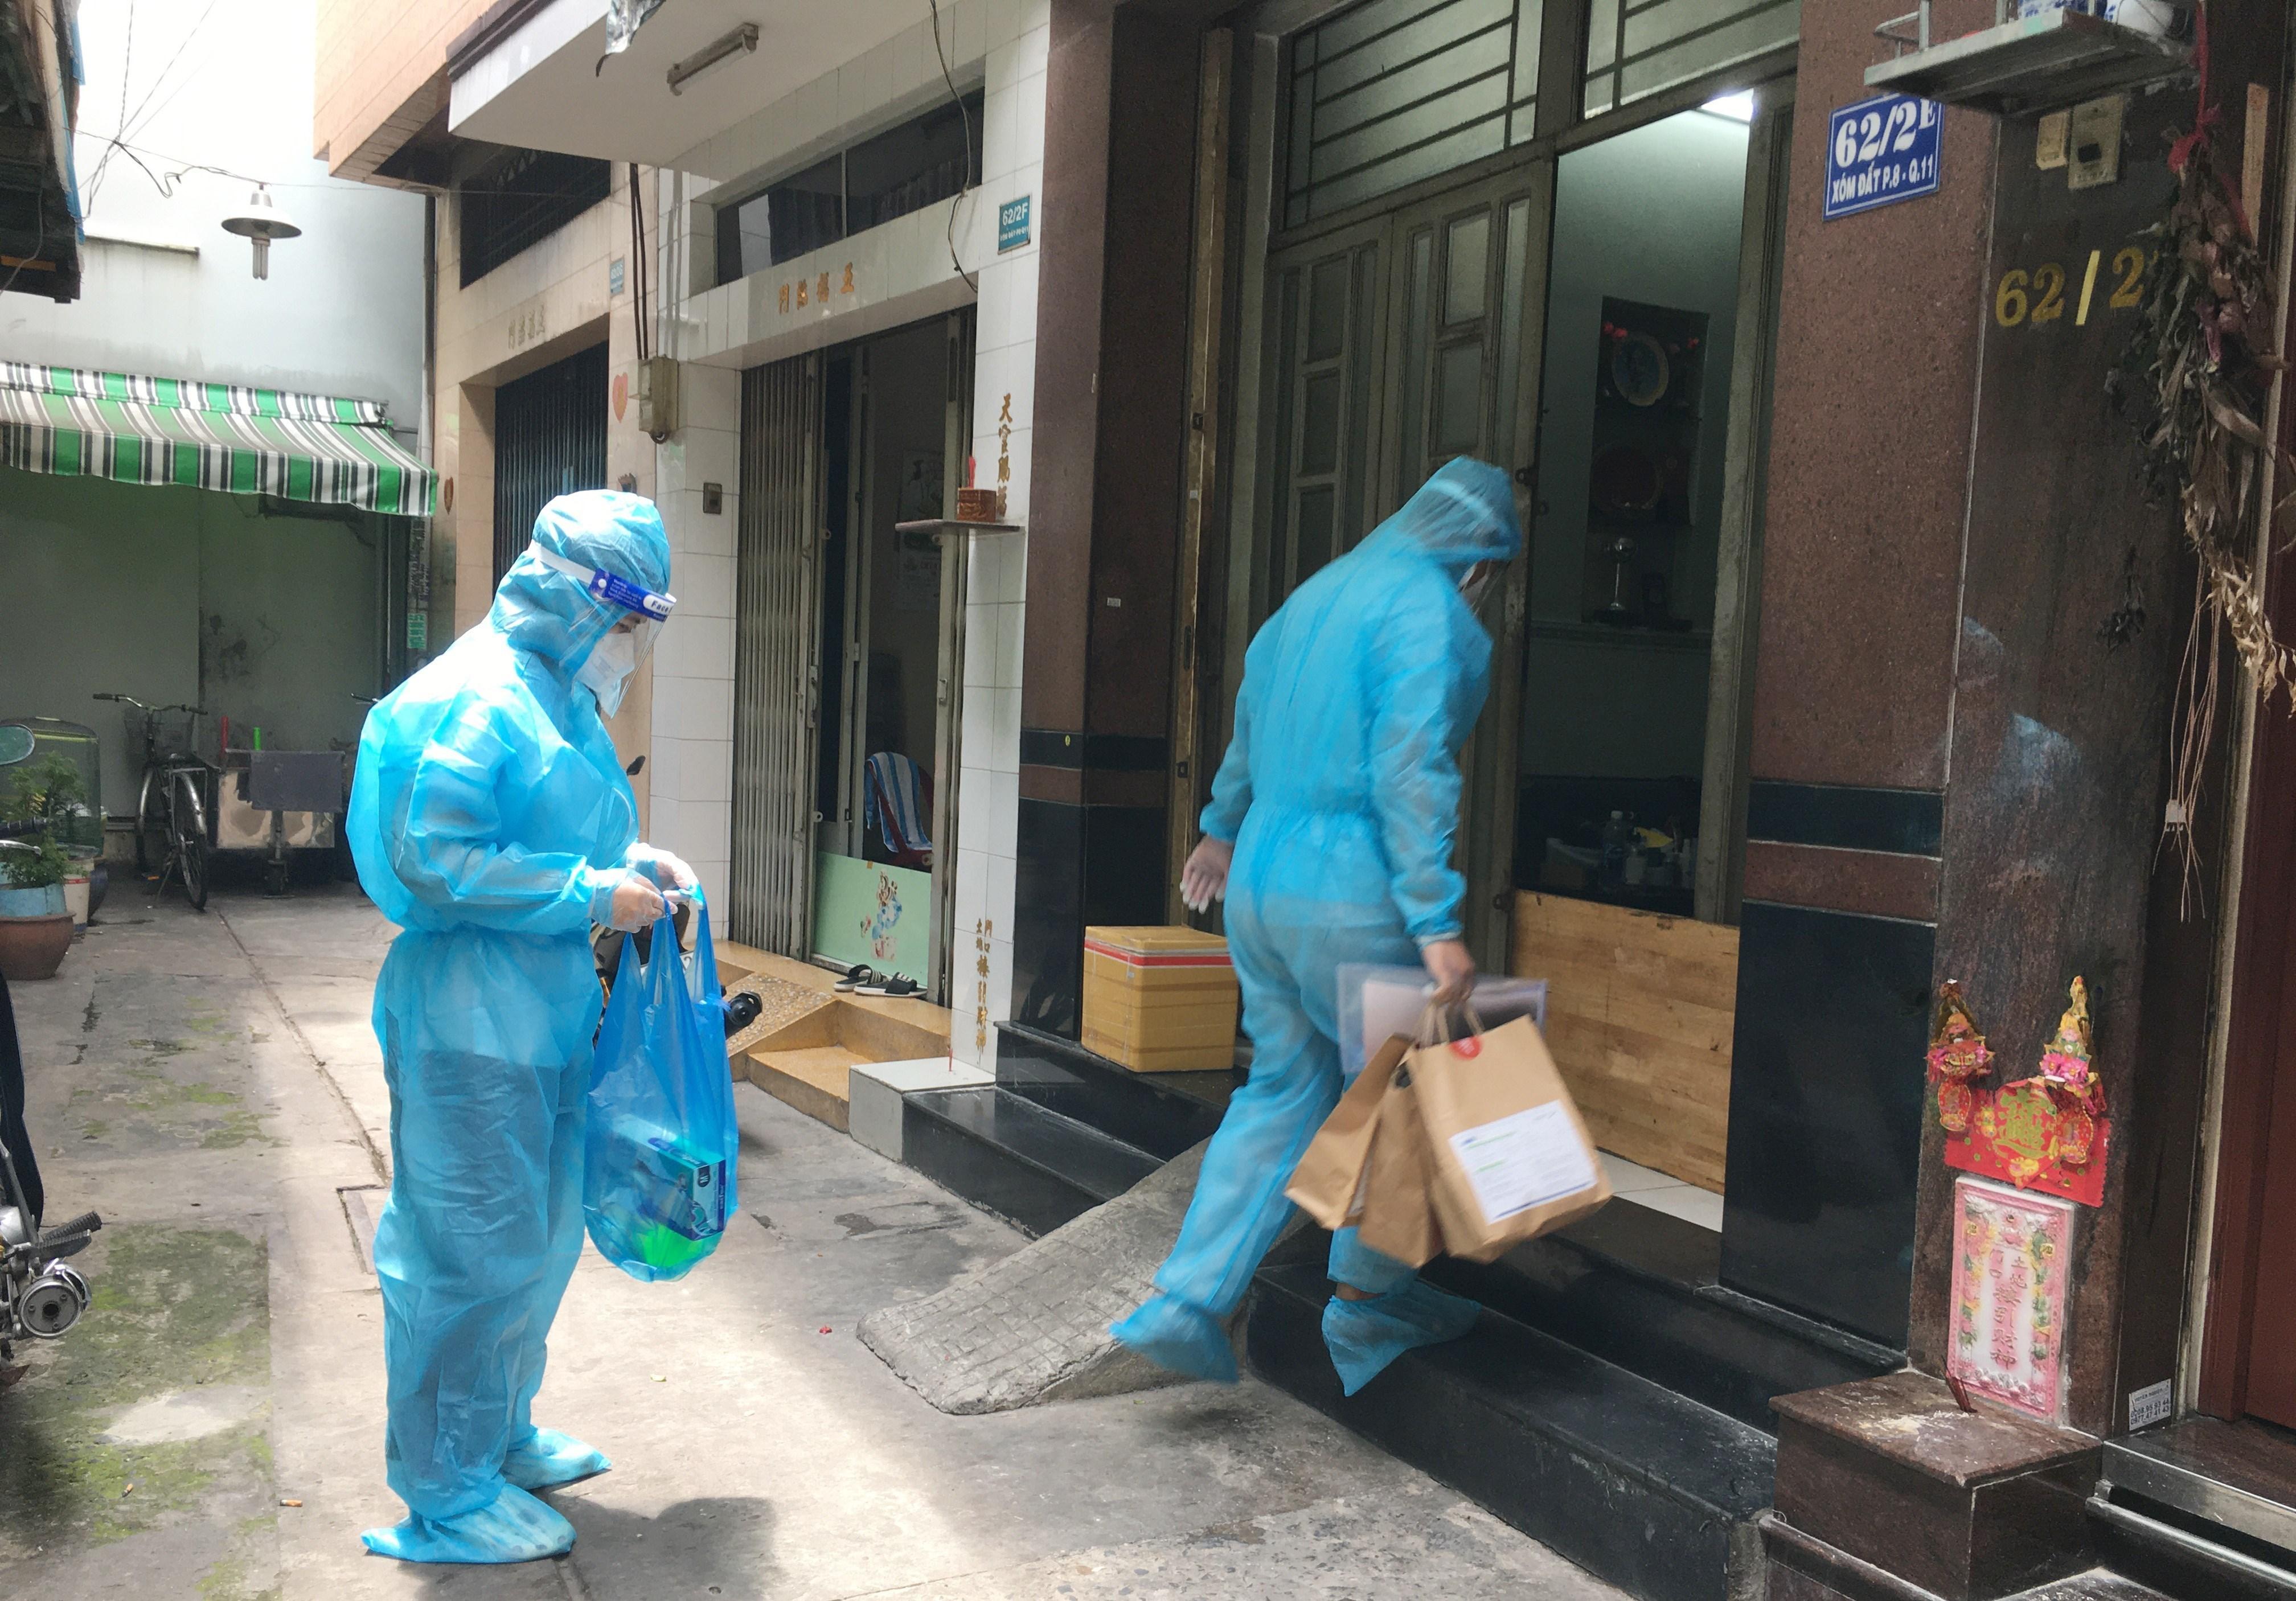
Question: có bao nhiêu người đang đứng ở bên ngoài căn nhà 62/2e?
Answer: có hai người mặc áo xanh dương